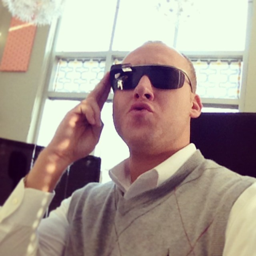
playing with some new toys at work .